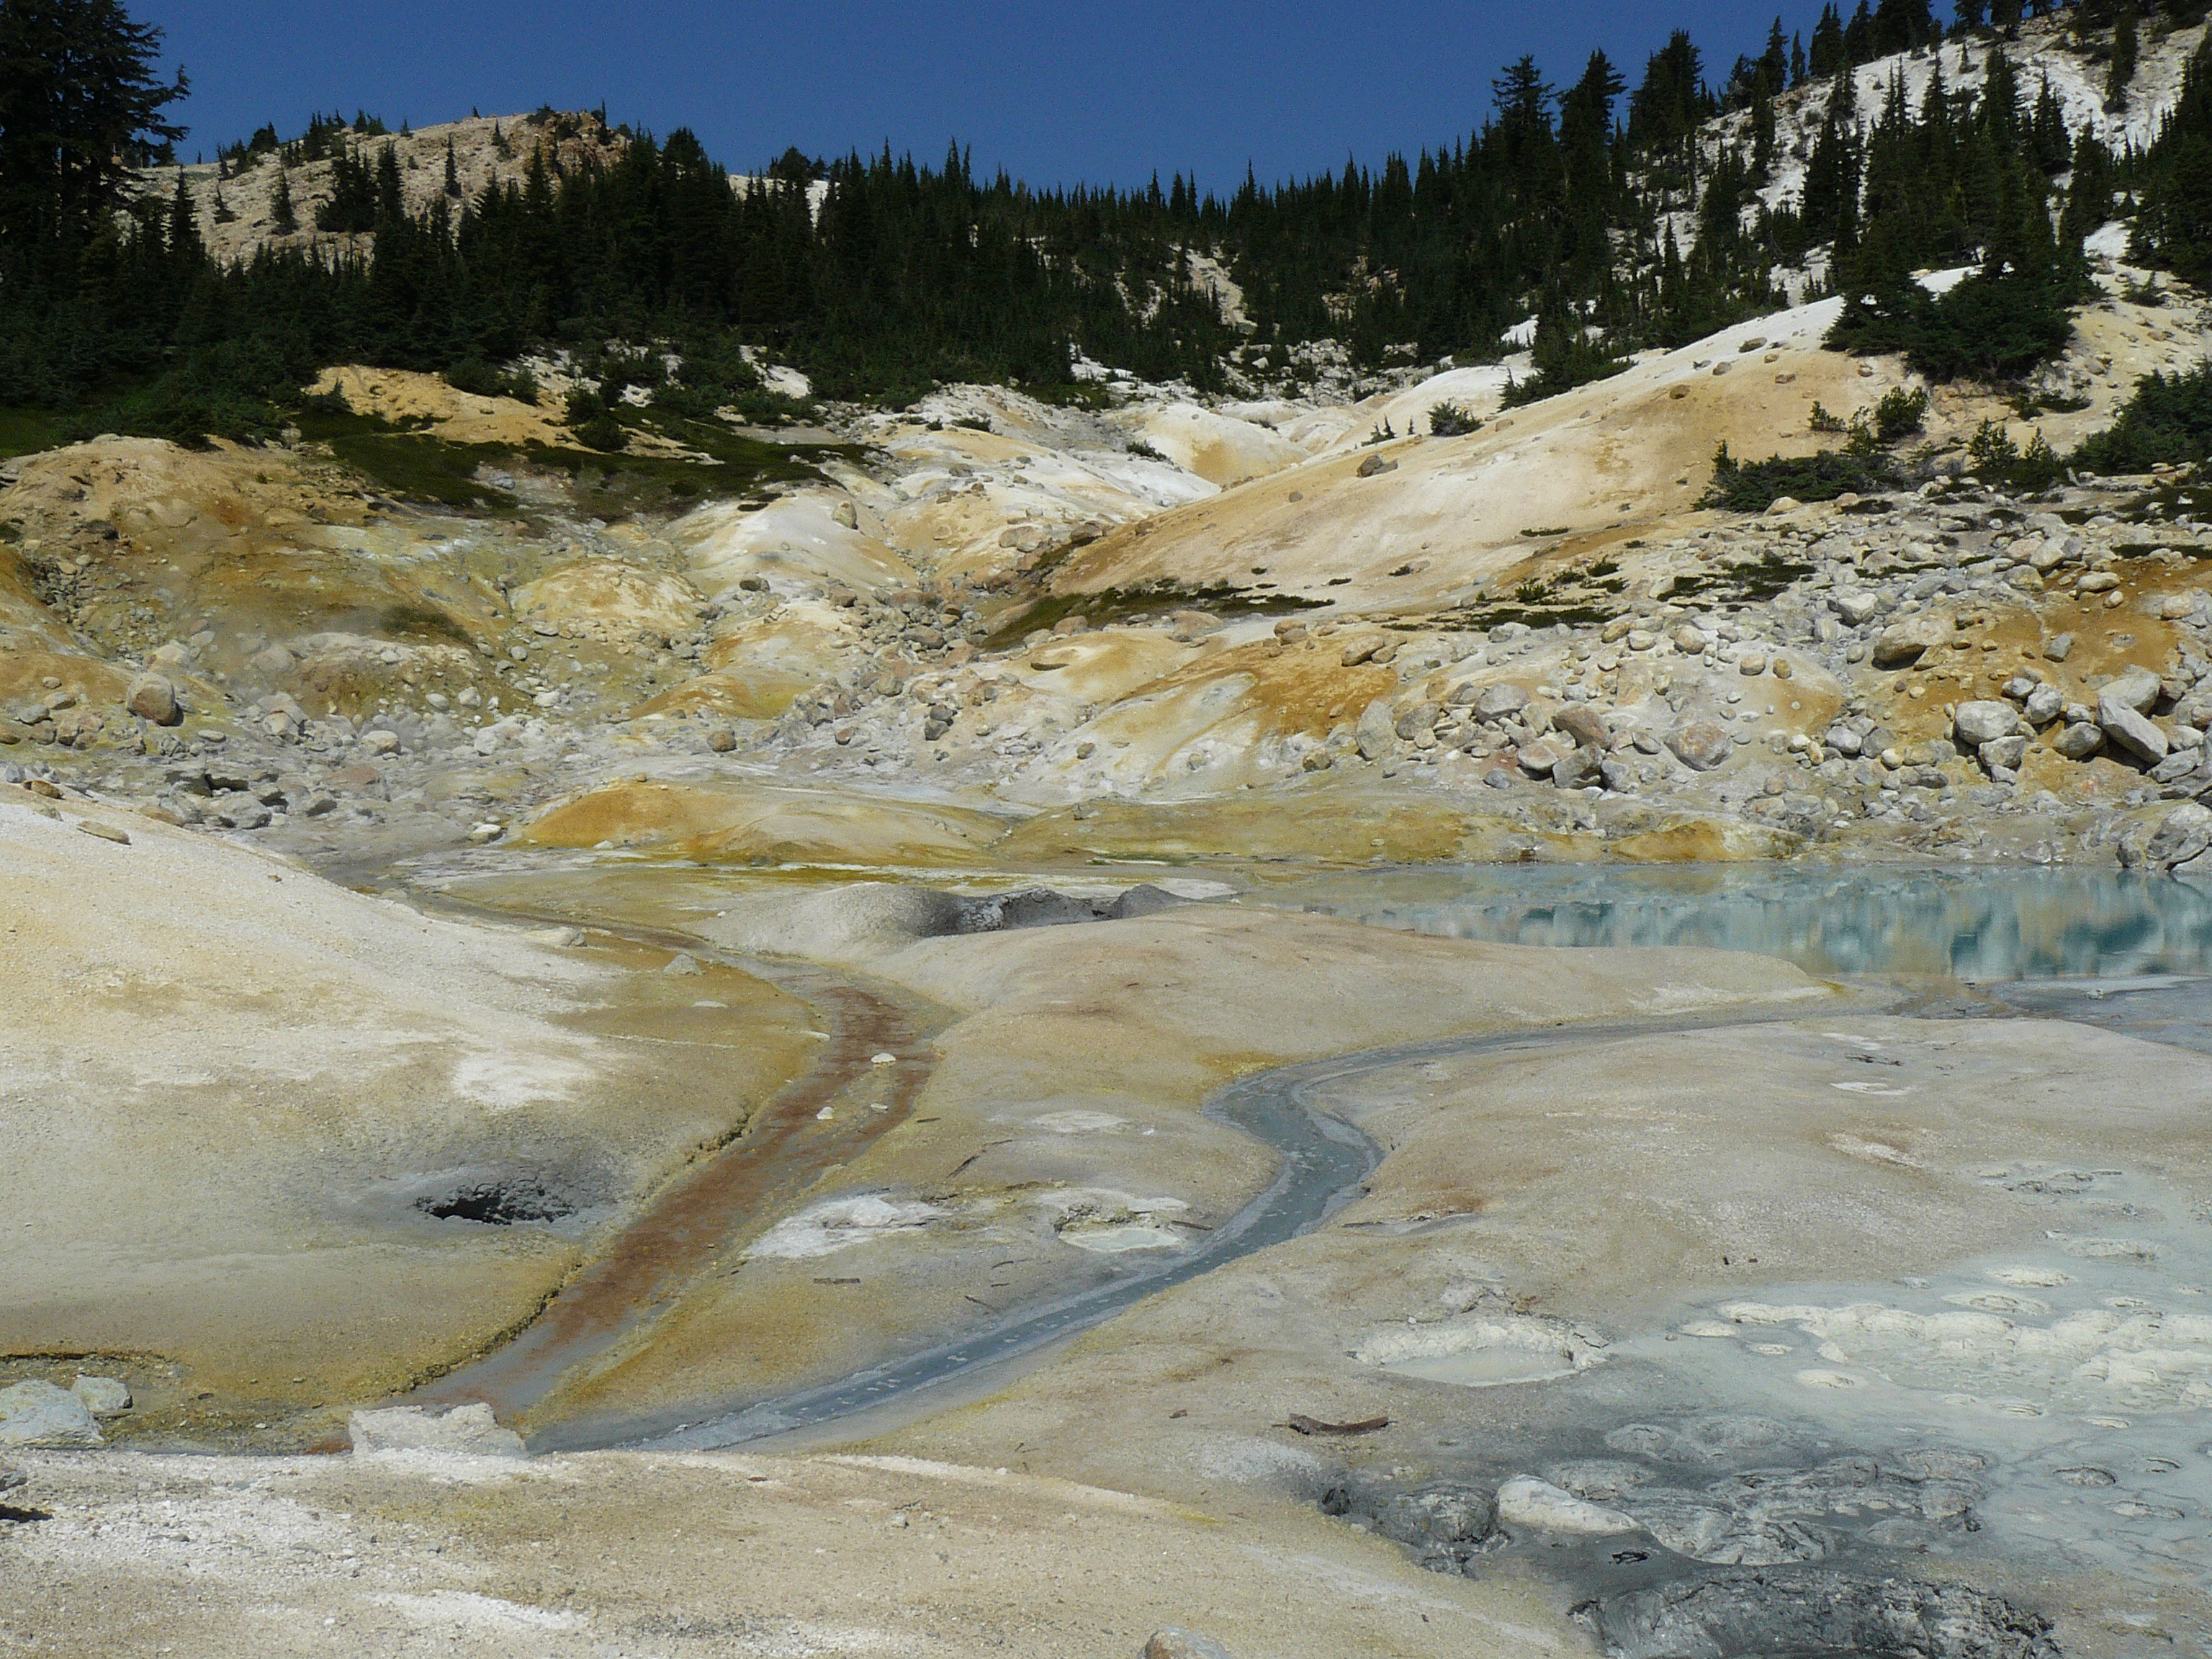
wilderness, mountain, river, valley, stream, rapid, material, geology, badlands, joycecory, volcanicregionofcalif, bumpasshell, bumpasshelltrail, landform, geographical feature